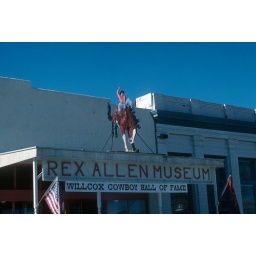
Figure in red shirt and blue jeans riding a bucking horse